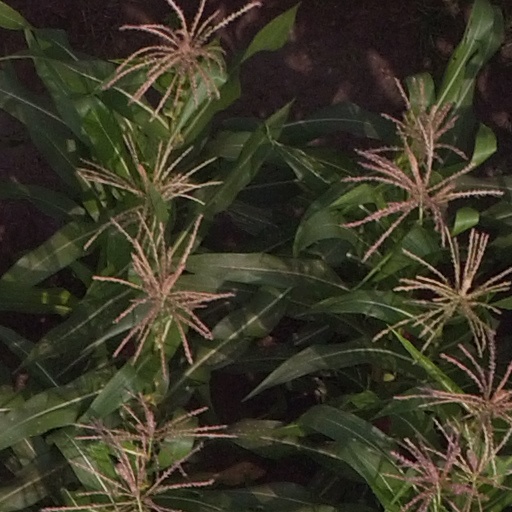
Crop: maize; corn